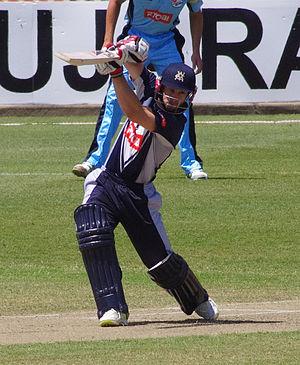
Le joueur australien de cricket Matthew Wade en train de batter pour le Victoria.
Matthew Scott Wade est un joueur de cricket international australien né le 26 décembre 1987 à Hobart en Tasmanie. Ce gardien de guichet et batteur fait ses débuts avec l'équipe de Tasmanie en 2007 mais, barré par d'autres joueurs, rejoint le Victoria la saison suivante. Il dispute son premier match avec la sélection australienne, un Twenty20, en 2011, et participe à son premier One-day International puis à son premier test-match en 2012.